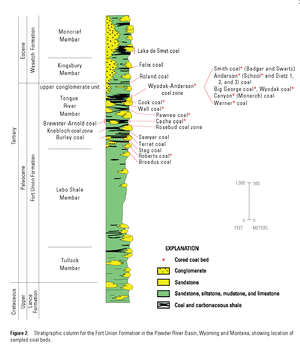
Le bassin de la Powder River est un bassin géologique structurel nord-américain surtout connu en tant qu'important gisement houiller donnée 2009).